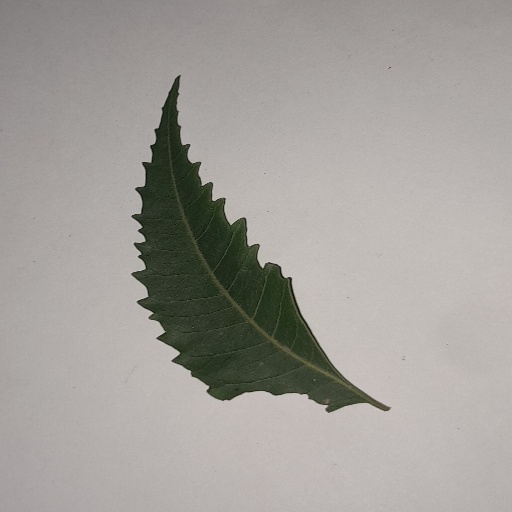
Species: Neem
Leaf condition: Shot Hole Leaf